Anomalous aortic origin of a coronary artery

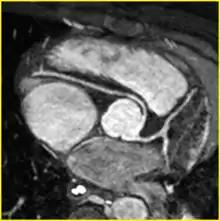
Anomalous origin of the right coronary artery from the left coronary sinus on MRI with an inter-arterial, potentially dangerous course.

Anomalous aortic origin of a coronary artery (AAOCA) is a rare congenital heart defect in which a coronary artery inappropriately arises from the aorta, usually from the incorrect sinus of Valsalva. This anomalous coronary artery often takes an interarterial (between the aorta and pulmonary artery), intraconal (within the myocardium), or intramural course (within the aortic wall), and is associated with an increased risk of sudden death in children.